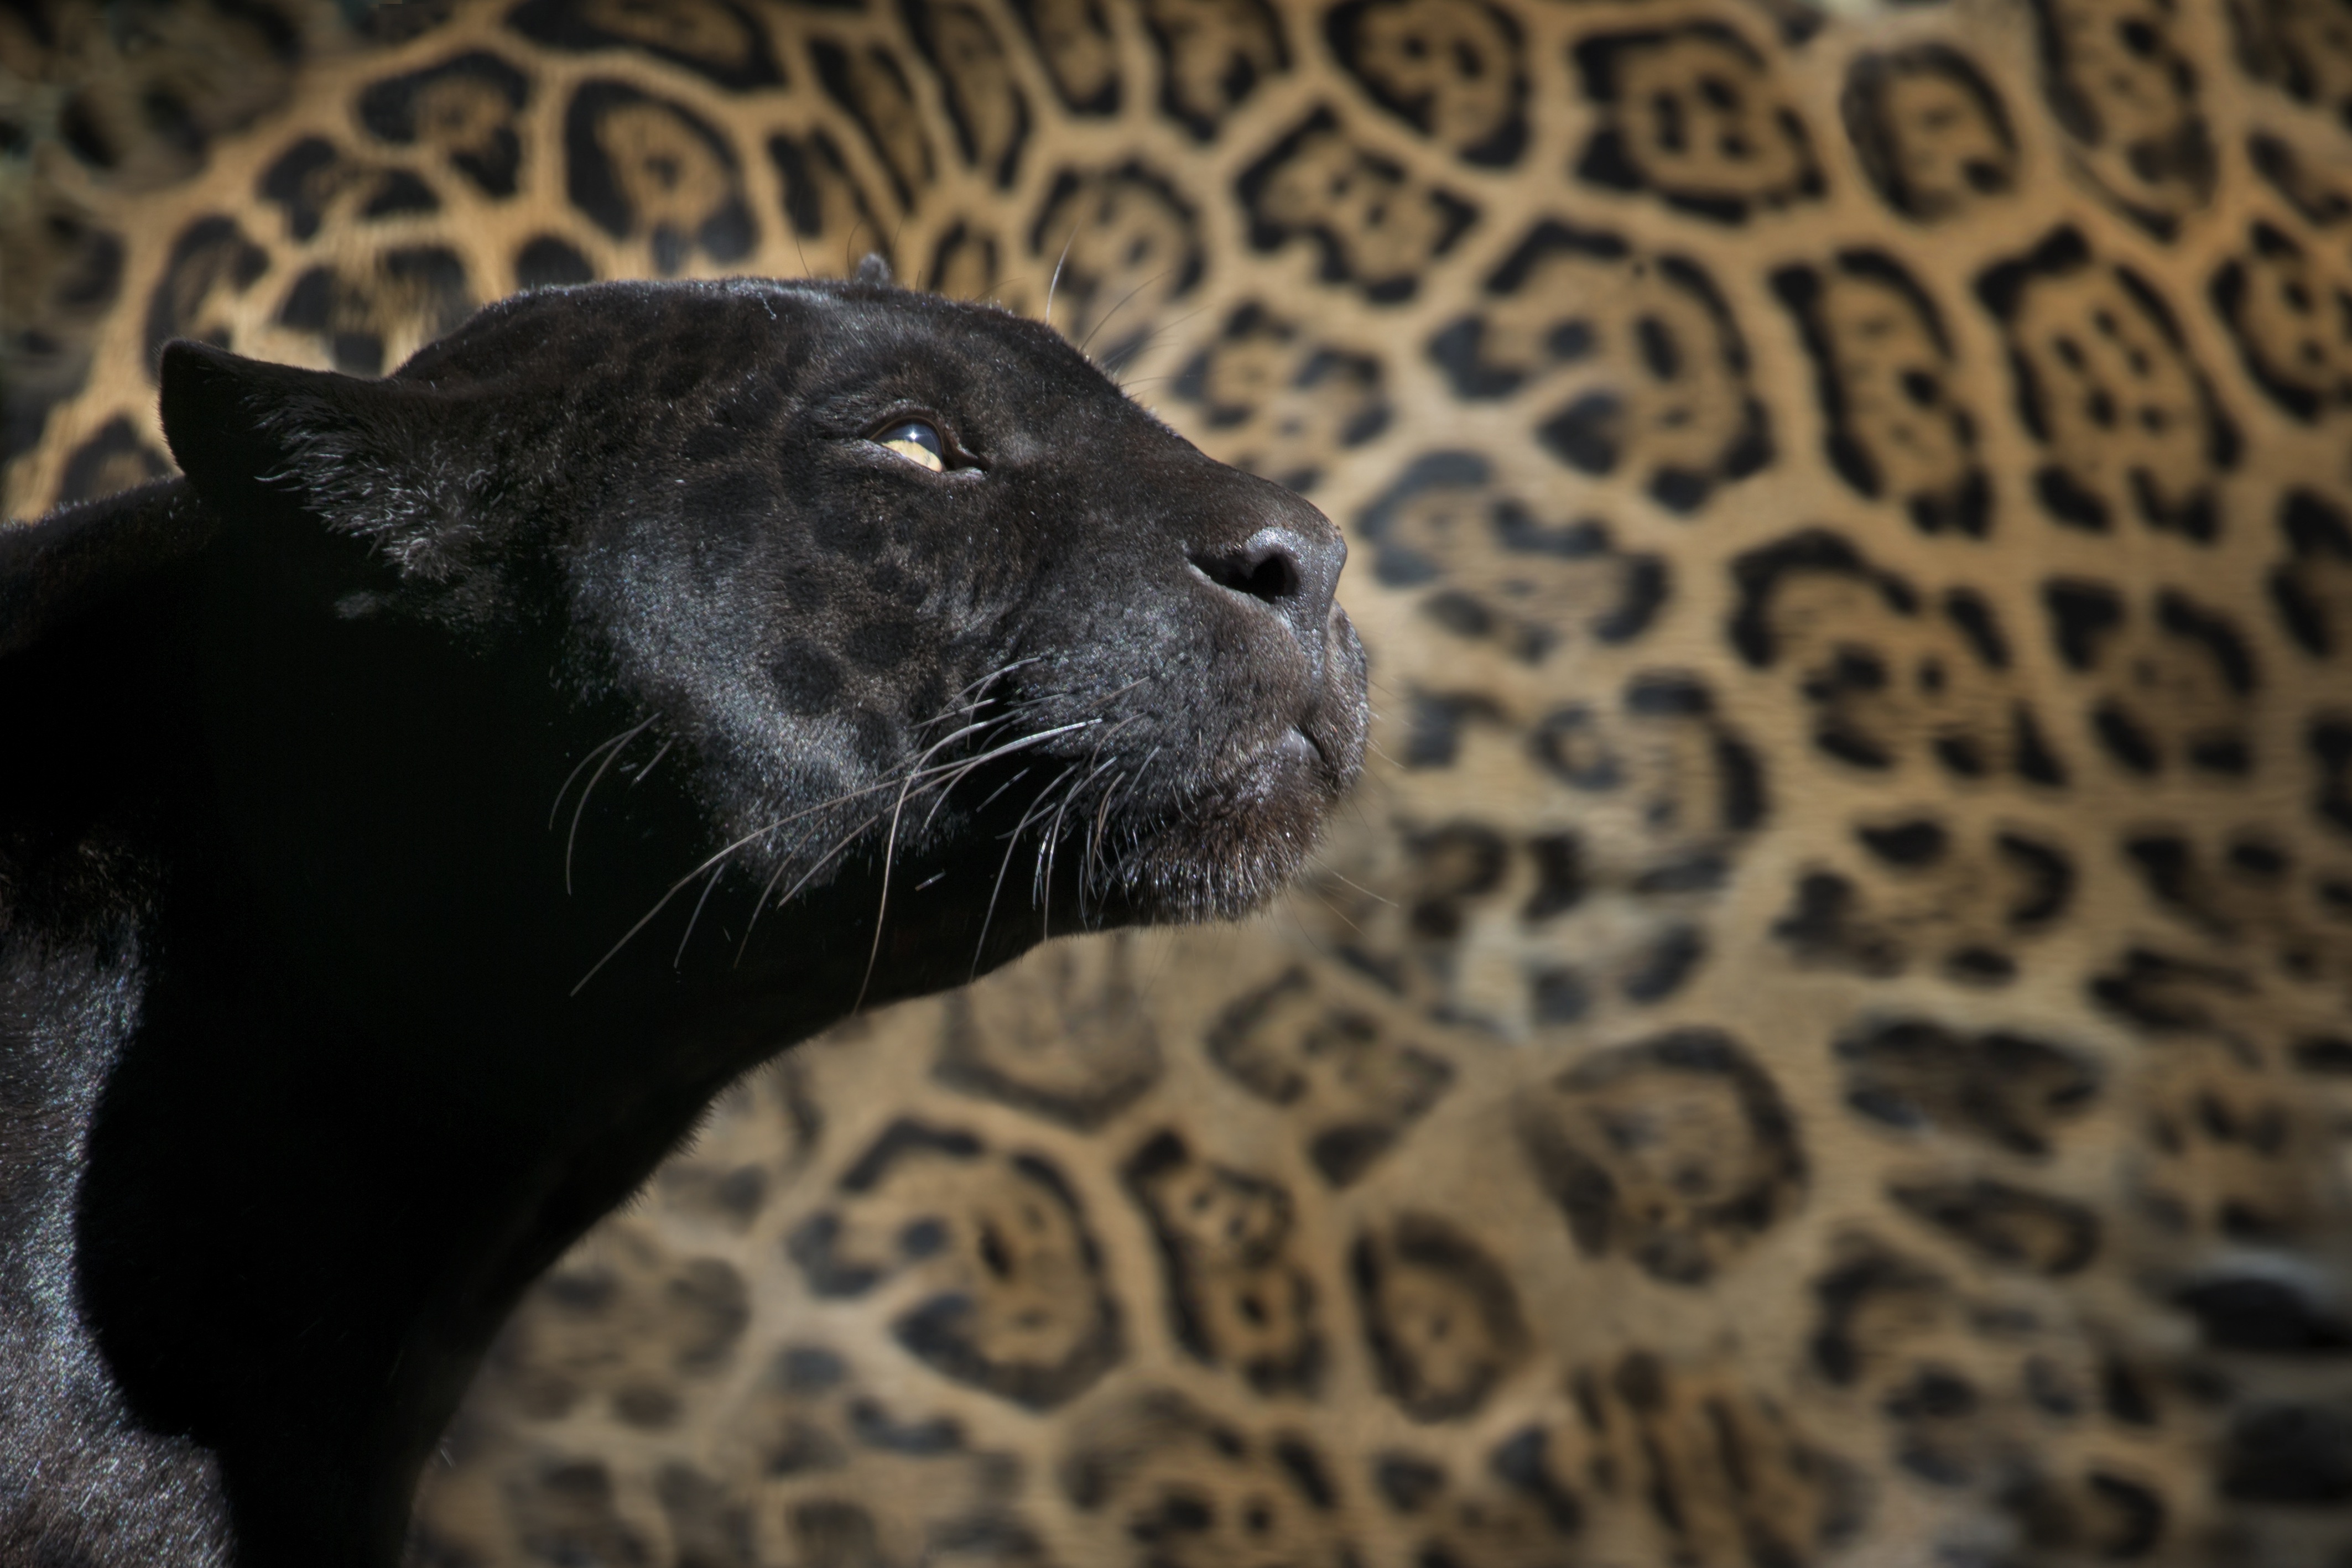
nature, animal, wildlife, wild, zoo, cat, africa, feline, mammal, black, fauna, leopard, close up, wild animal, whiskers, seals, vertebrate, jaguar, tawny, big cats, black panther, cat like mammal